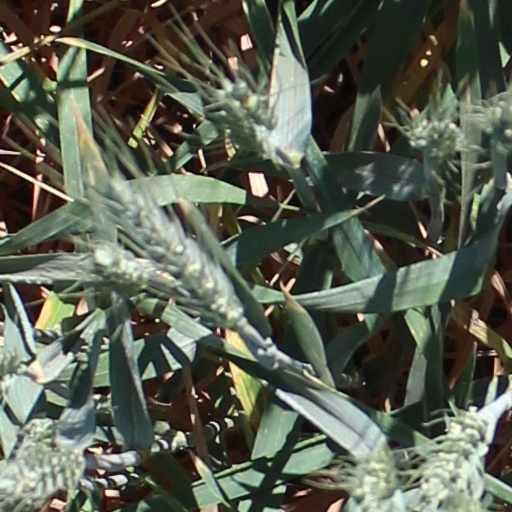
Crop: wheat